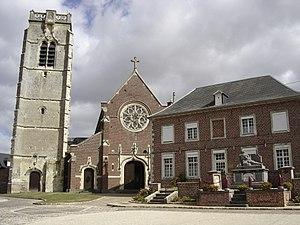
Carnières est une commune française située dans le département du Nord, en région Hauts-de-France.
Le Cambrésis est l'un des anciens pays et provinces de France et l'une des régions naturelles de France, rattachée administrativement au département du Nord. La ville-centre du Cambrésis est Cambrai.
Cet article recense une partie des monuments historiques du Nord, en France.